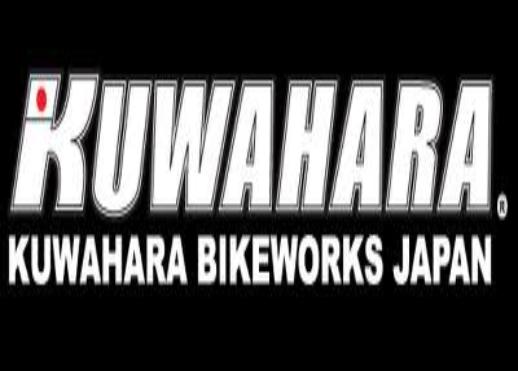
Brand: Kuwahara
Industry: Transportation